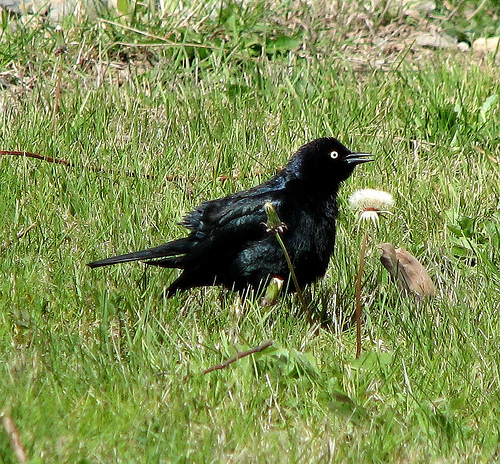
this sleek looking black bird also has a black beak and yellow eye.
this bird is black with big eyes and has a long, pointy beak.
this bird is nearly all black with bright yellow eyes.
medium sized dark black bird with long black pointy beak.
shiny all black bird with a white eye ring and a small, sharp bill.
a medium sized bird with a black crown, and black wingsa completely black bird of medium size with a sharp, pointed bill.
this bird has white eye ring, teal and black feathers covering the rest of its body.
this all black bird has a completely white eye on it's head.
this bird is black with green and has a long, pointy beak.
Species: Brewer Blackbird